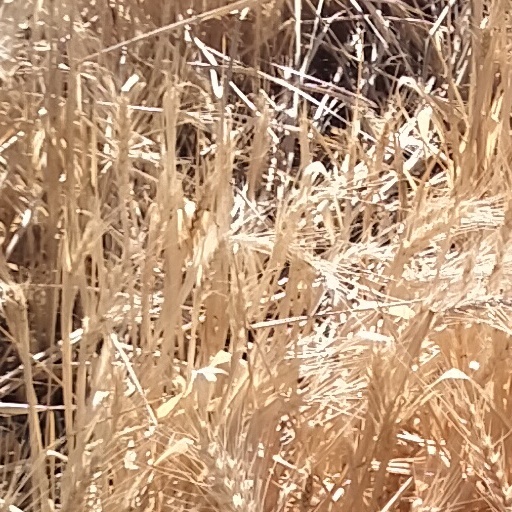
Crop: wheat